Leonardo Gil

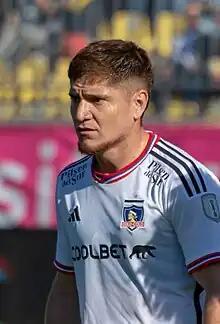
Gil with Colo-Colo in 2023

Leonardo Roque Albano Gil Chiguay (born 31 May 1991) is an Argentine-Chilean professional footballer who plays as a midfielder for Huracán.